Bunjevci

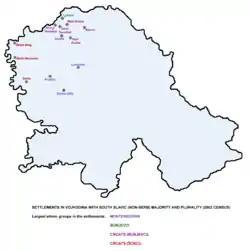
Bunjevci in Vojvodina (2002 census)

The Republic of Serbia is using a ""segregated model of multiculturalism"". In Serbia, Bunjevci live in AP Vojvodina, mostly in the northern part of Bačka region. The community, however, has been divided around the issue of ethnic and national affiliation: in the 2011 census, in terms of ethnicity, 16,706 inhabitants of Vojvodina self-declared as Bunjevci and 47,033 as Croats. Not all of the Croats in Vojvodina have Bunjevac roots; the other big group are Šokci. In the 2022 census of the Republic of Serbia: 39,107 Croats and 11,104 Bunjevci are registered, of which the census methodology has not made a subdivision of percentage respondents identifying themselves as Bunjevac Croats or as a separate Bunjevac ethnicity, in conjunction with their belief of being a distinct Bunjevac people.